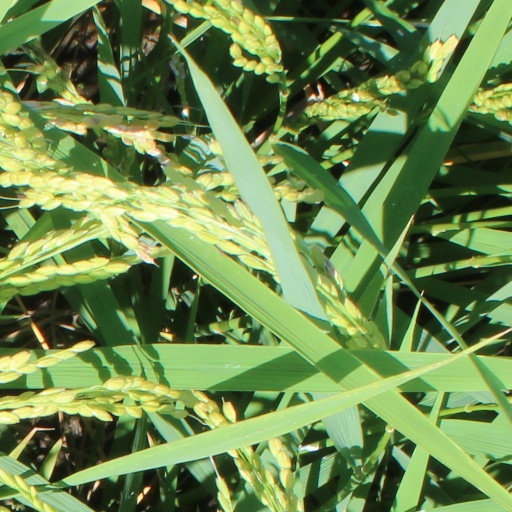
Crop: rice